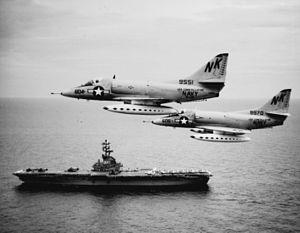
La classe Essex est une classe de porte-avions de l'U.S. Navy construite à partir de 1941. Toutes nations confondues, cette classe est à ce jour la plus importante classe de porte-avions jamais construite en nombre de bâtiments, 24 au total.
Le Douglas A-4 Skyhawk est un avion d'attaque léger construit par les États-Unis, initialement destiné à être embarqué à bord de porte-avions.